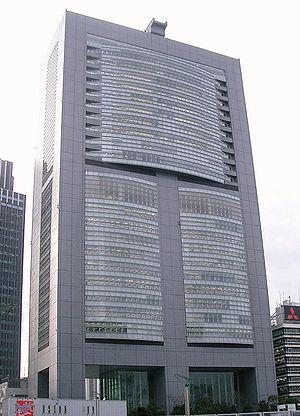
Le JR East Japan Headquarters est un gratte-ciel construit à Tokyo en 1997 mesurant 150 mètres de hauteur. Il abrite le siège social de la compagnie de chemin de fer japonaise East Japan Railway Company.
La East Japan Railway Company, ou plus simplement JR East en anglais, est une société japonaise de transport ferroviaire assurant le service dans la moitié nord de l'île de Honshū. Elle est l'une des huit compagnies du groupe JR. Avec 17 millions de passagers transportés par jour en moyenne, JR East est l'une des plus grandes sociétés de chemin de fer dans le monde.